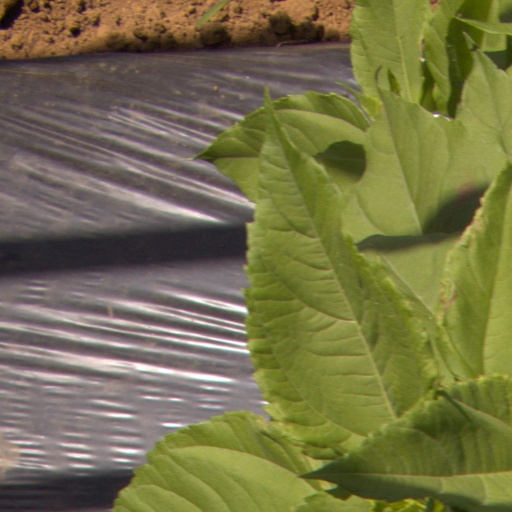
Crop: Jerusalem artichoke